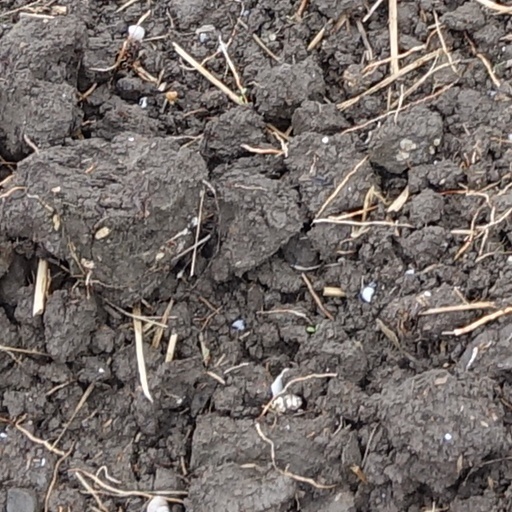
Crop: wheat